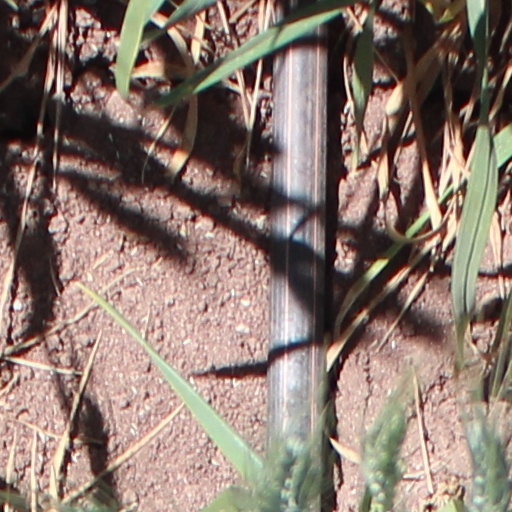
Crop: wheat